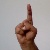
The image shows a hand gesture representing the letter 'D' in Indian Sign Language.